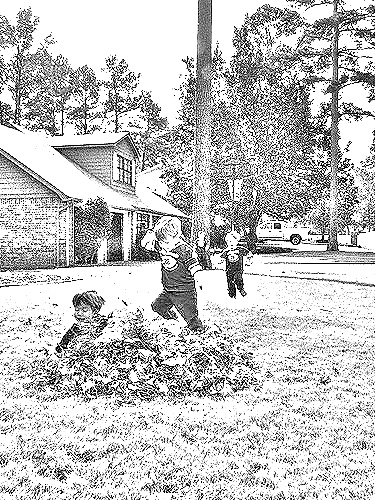
Portrait style: Sketch Portrait